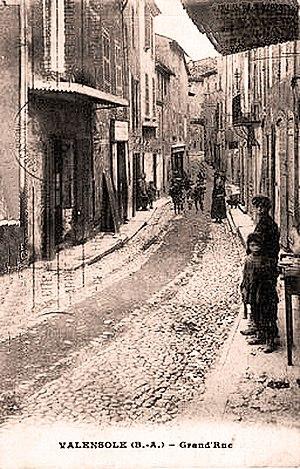
Grand Rue de Valensole au début du XXe siècle
Valensole est une commune française située dans le département des Alpes-de-Haute-Provence, en région Provence-Alpes-Côte d'Azur.